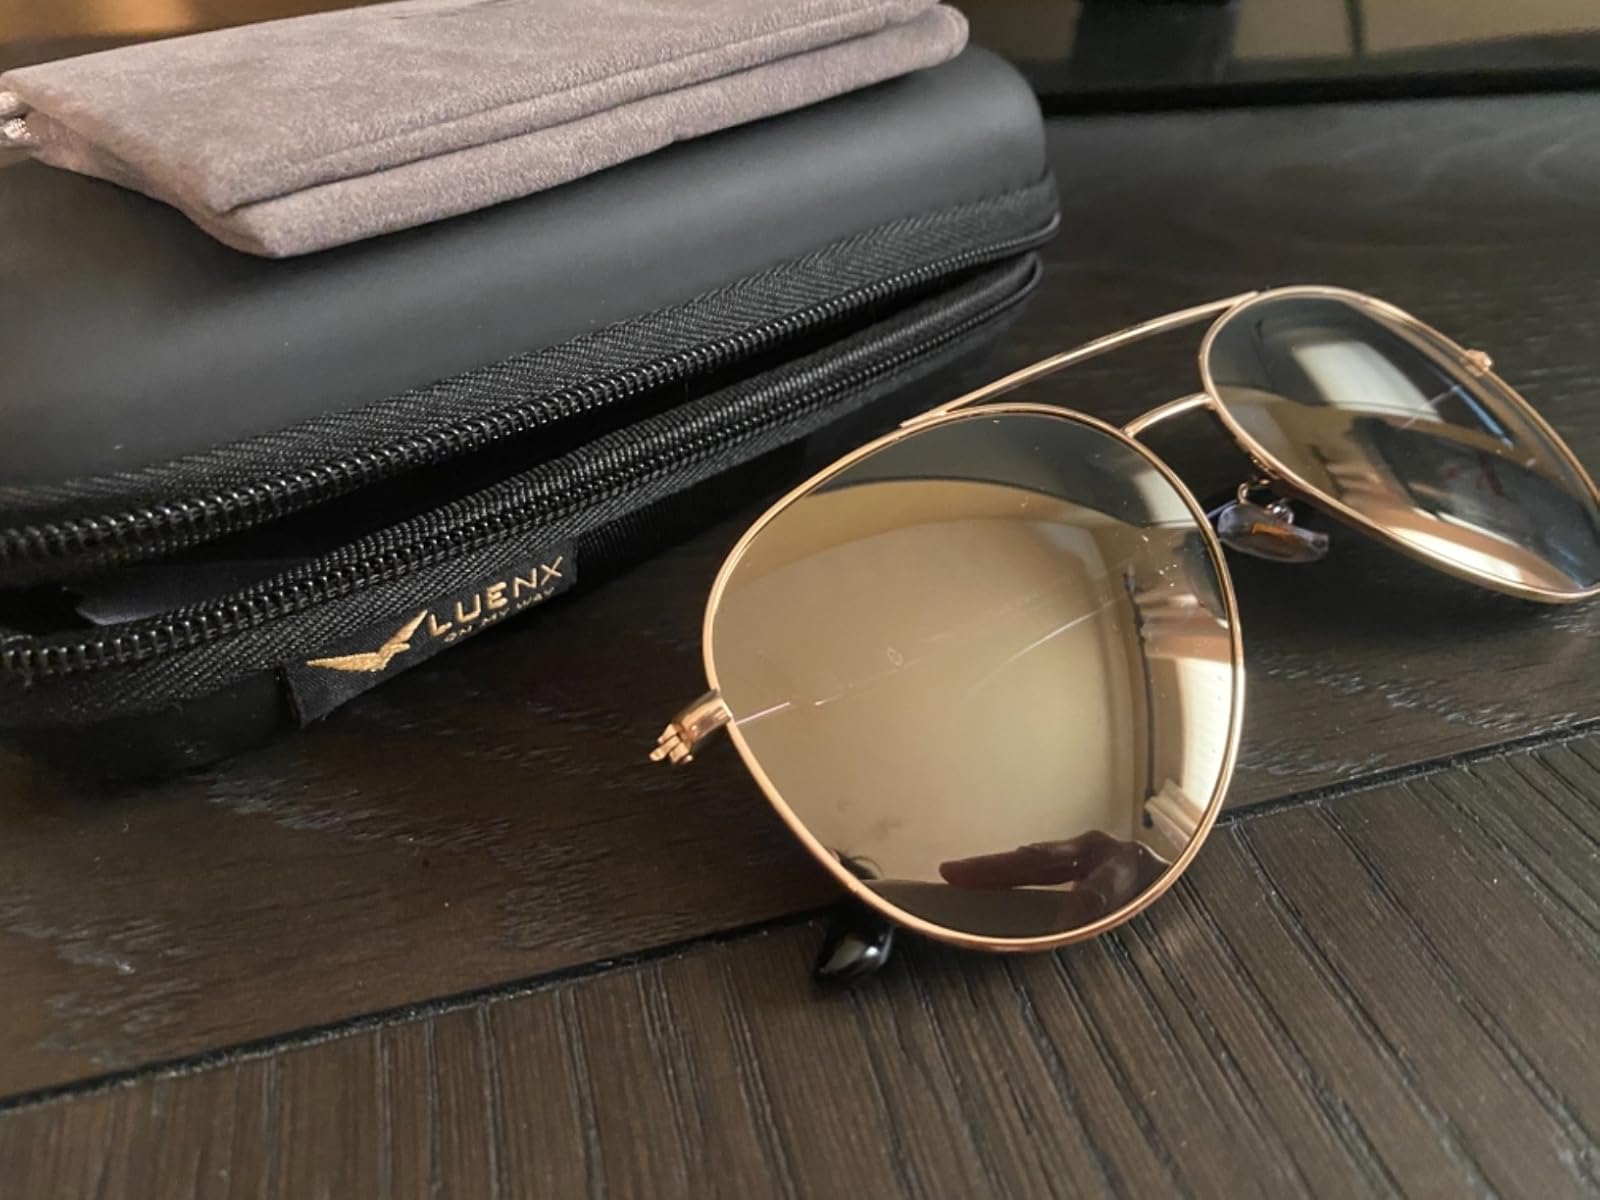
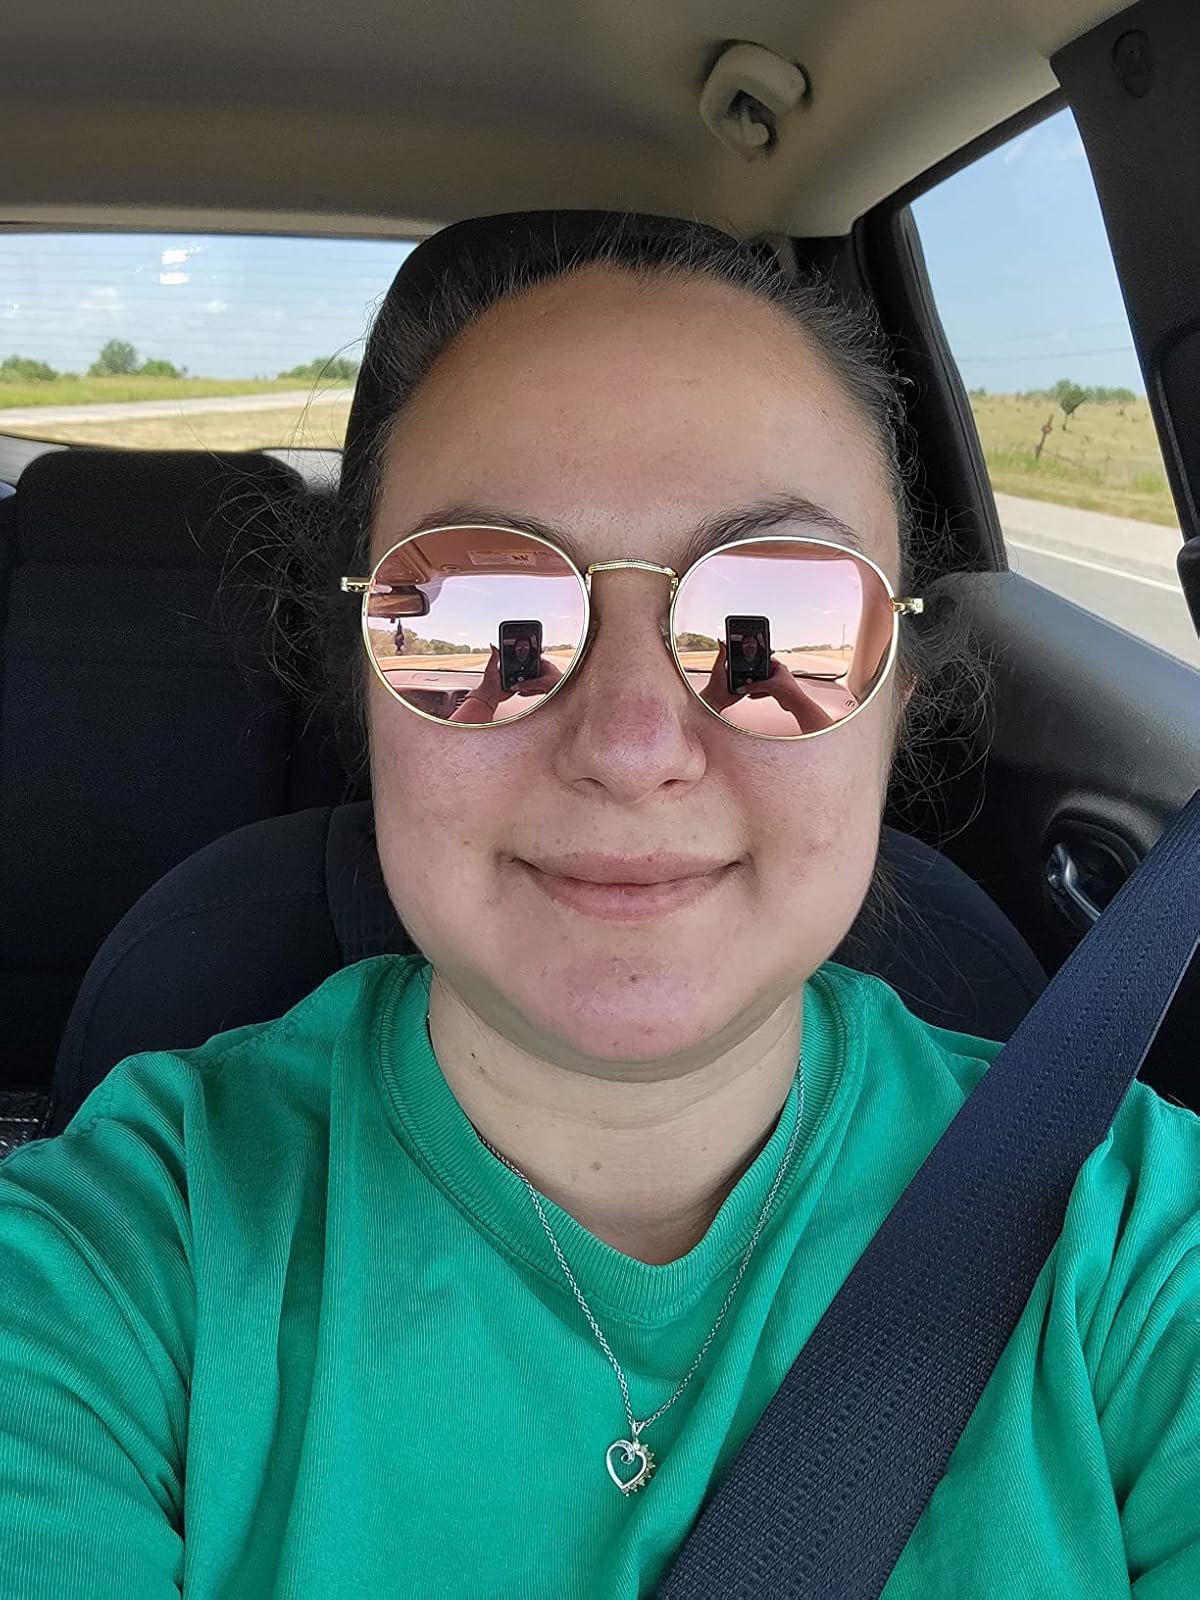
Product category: accessories_sunglasses
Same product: no